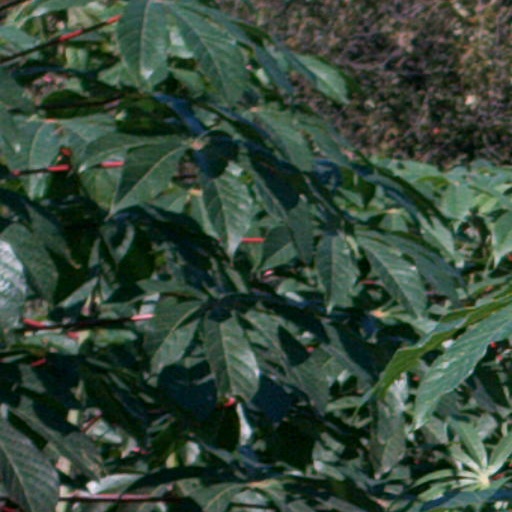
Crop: cassava